Siege of Aachen (1614)

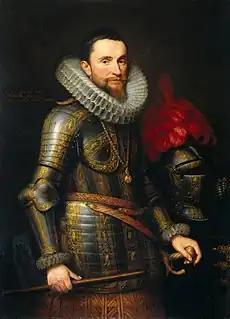
Spanish General Ambrogio Spinola by Michiel Jansz van Mierevelt.

In August 1614, Spinola advanced to Maastricht and its surroundings and established his camp with an army of 18,000 infantry, 2,500 cavalry, and 11 artillery pieces. From Maastricht, Spinola's army entered the Rhineland accompanied by Guido Bentivoglio, the papal nuncio at Brussels, and two Imperial commissaries. Luis de Velasco, general of the cavalry, opened the way with 600 cavalry, followed by four battalions of foot: one of Spaniards, one of Germans and Burgundians, and two of Walloons. 600 other horses closed the march. To prevent Aachen from being relieved by the Dutch from Jülich, Spinola detached what remained of his cavalry to block the road between the two cities. Two hours after its departure from Maastricht, the Spanish army appeared before Aachen. The city lacked modern fortifications and was surrounded by a single medieval wall. The Spanish troops took the hills which commanded the city, within musket-shot of the walls, and erected a battery to threaten the inhabitants and the 600-man Brandenburgian garrison. After several days of negotiations, and with little hope of reinforcements, the defenders surrendered the city to the Spanish army, to the great regret of Maurice, who could not arrive in time for relief.